Presidency of Cristina Fernández de Kirchner

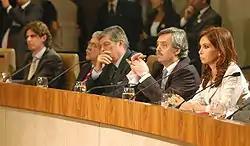
Kirchner in a meeting with her ministers

In 2012, the government tightened currency controls, allowing access to other currencies to only those people who traveled outside the country. The blockade of other currencies affected financial activities and led to a black market in currencies. On 15 May, The governor of the Buenos Aires province Daniel Scioli voiced his intention to run for the presidency in 2015. On 11 July, Fernández criticized the administration of the Buenos Aires province because the provincial government didn't have money to pay their workers wages. The province requested a transfer of funds from the federal government but were initially denied by Kirchner. On 20 July, the federal government agreed to transfer funds to the province. Moyano claimed the denial to transfer funds was to harm Scioli's image, as Scioli has the highest rate of approval of any governor in the nation.